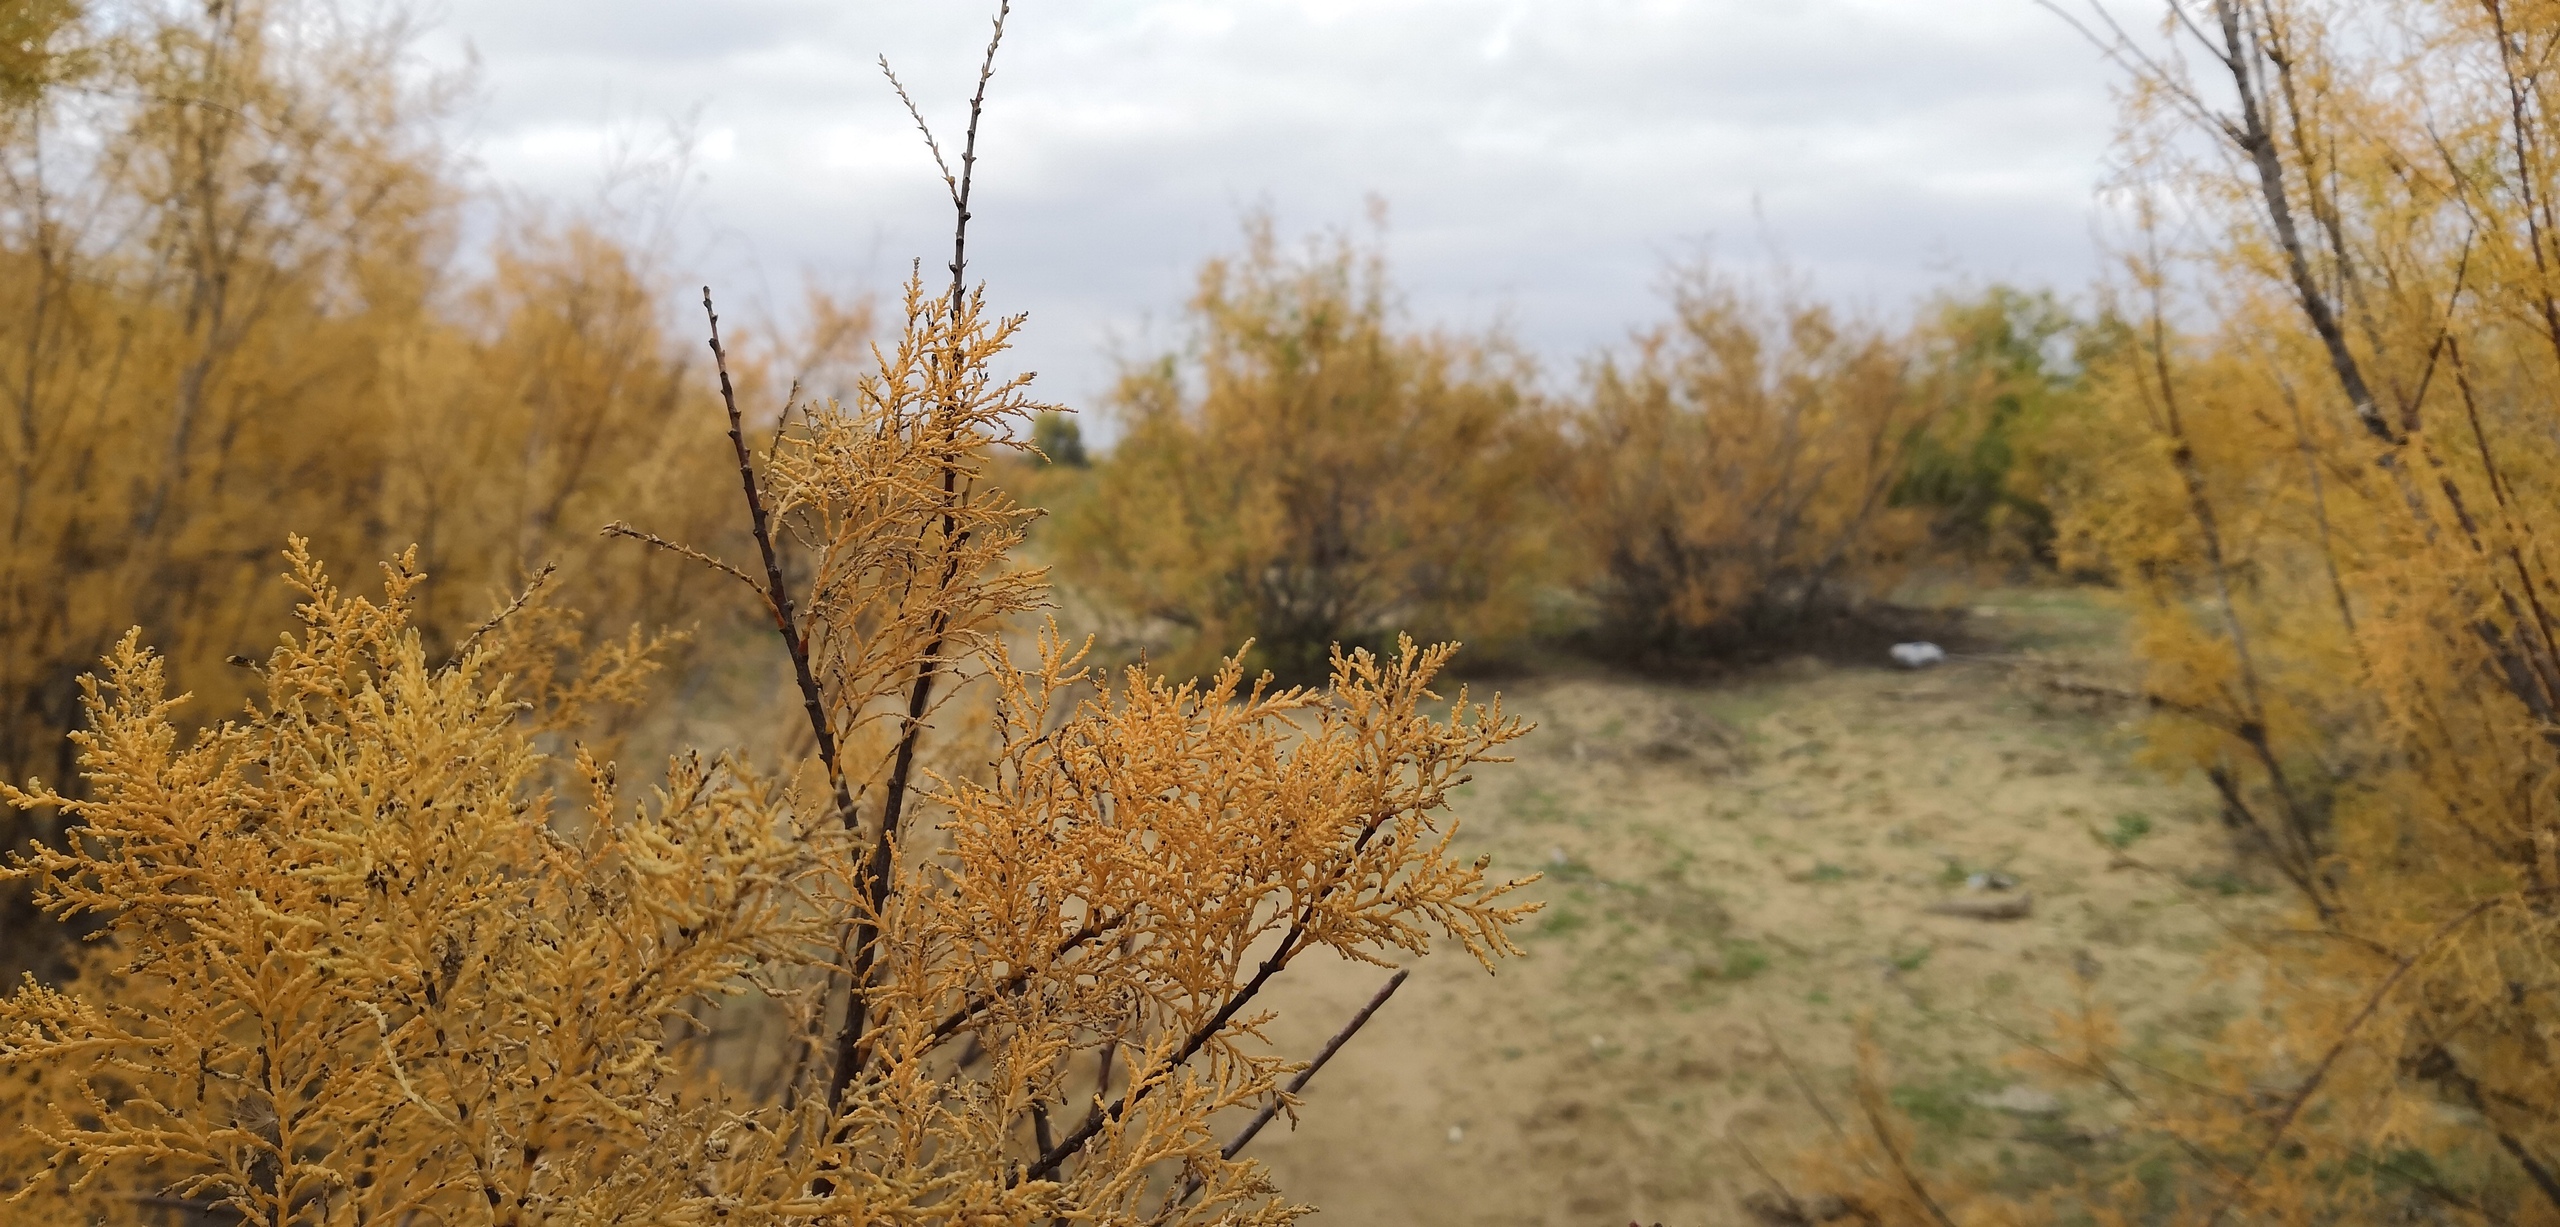
nature, steppe, branches, ecosystem, vegetation, nature reserve, tree, leaf, grass, grass family, shrubland, sky, branch, autumn, wetland, prairie, ecoregion, plant community, landscape, plant, bog, wildlife